March 2016 Ankara bombing

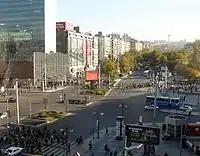
Bus stops on Atatürk Boulevard, targets of the bombing

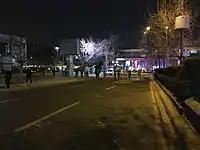
Police have restricted access to Güvenpark and Kızılay Square after the attack.

The area hit serves as a transport hub in the city, where a number of bus lines meet. A number of bus stops are present at the site, which is next to Güvenpark and next to the Kızılay Square, considered the heart of Ankara. It is one of the most crowded areas of Ankara with metro and Ankaray stations also having exits at the area. The Ministry of National Education, the Court of Cassation and the former Prime Ministry building are all close to the site of the bombing.